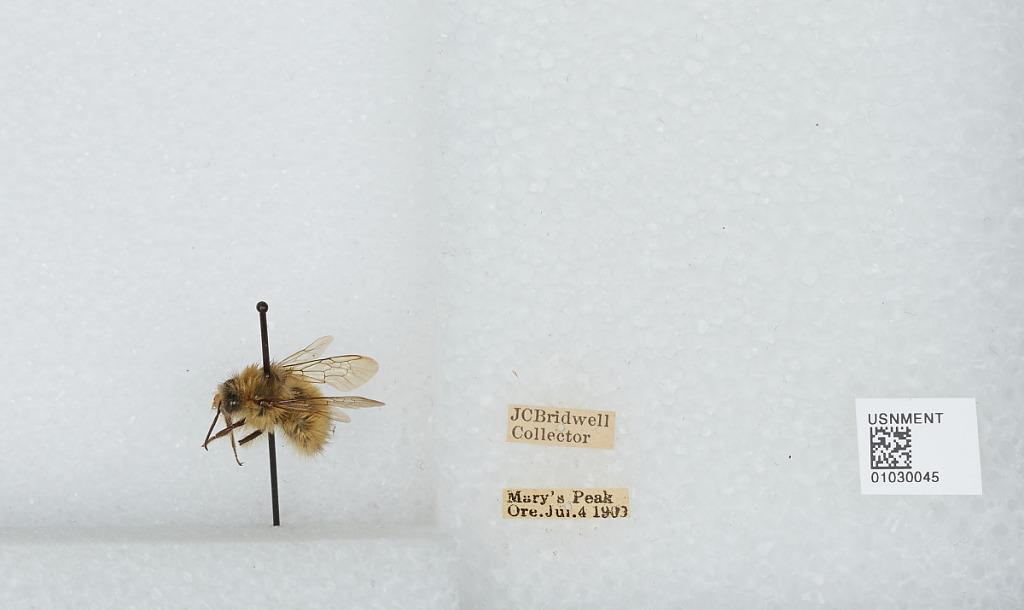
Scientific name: Bombus (Pyrobombus) sitkensis Nylander
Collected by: J. Bridwell
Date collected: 1909-7-4
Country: United States
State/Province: Oregon
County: Benton
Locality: Mary's Peak
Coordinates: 44.5044, -123.552